Hull Paragon Interchange

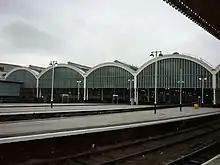
The 1904 trainshed (2011)

The hotel was in a similar style to the station, located at the east end of the station with its main façade and entrance facing east. It was completed in 1849 as a three-storey building, nine bays wide, of area . The centre of the building contained a square lightwell with ground glass roof.